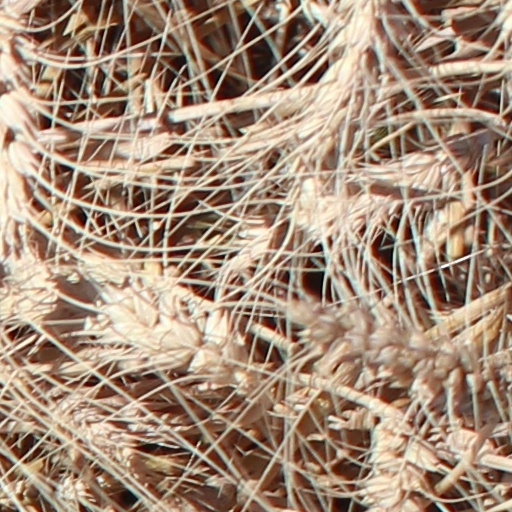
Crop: wheat